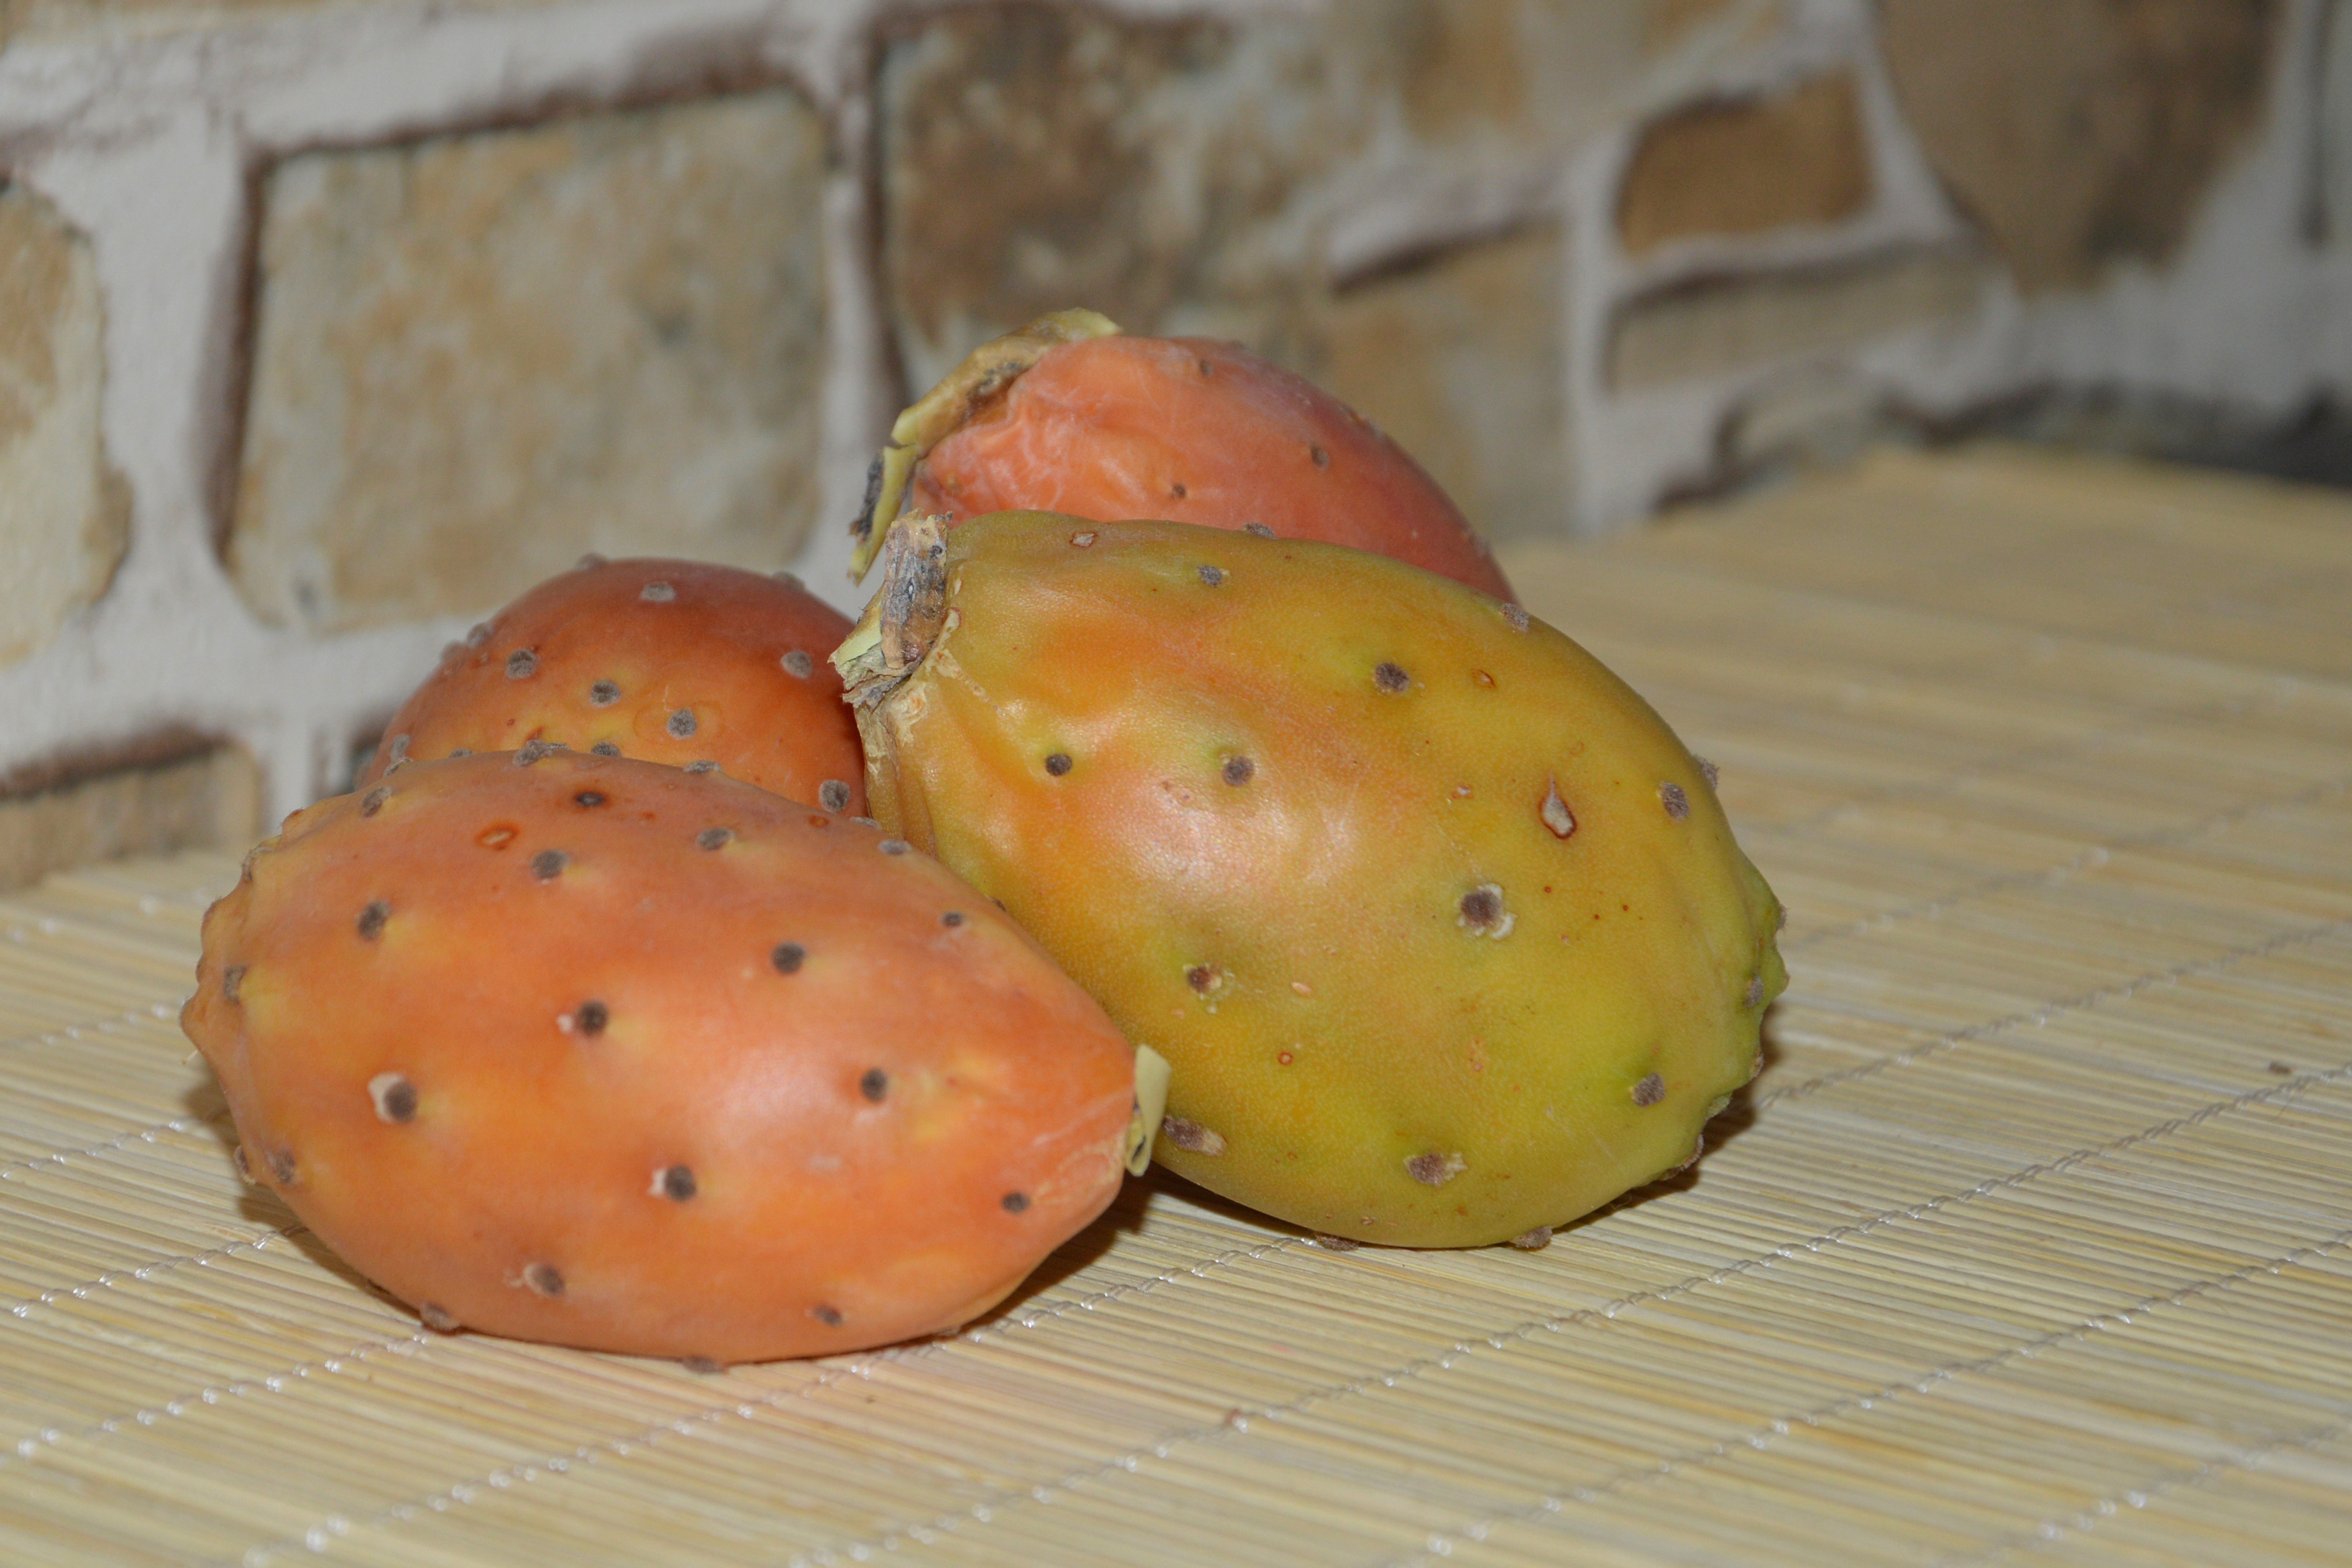
cactus, plant, fruit, food, produce, vegetable, delicious, gourd, fruits, frisch, flowering plant, prickly pear, cactus fruit, land plant, barbary fig